Roxanne McKee

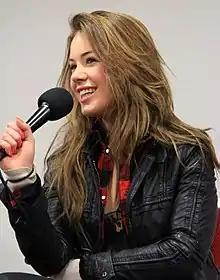
McKee at Collectormania in 2012

Roxanne McKee (born 10 August 1980) is a Canadian-born British actress. She is best known for playing Louise Summers in the Channel 4 soap opera "Hollyoaks" (2005–2008), Lou Foster in the BBC Three drama series "Lip Service" (2010), Doreah in the HBO fantasy drama series "Game of Thrones" (2011–2012) and Lady Claire Riesen in the Syfy apocalyptic supernatural series "Dominion" (2014–2015). She has also starred in films including "" (2012), "Vendetta" (2013) and "The Legend of Hercules" (2014).